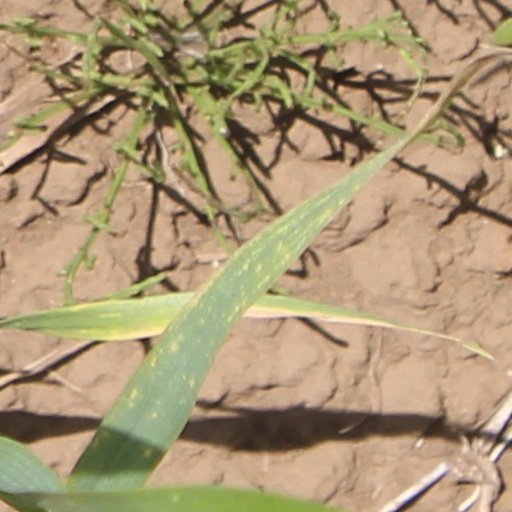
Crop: wheat